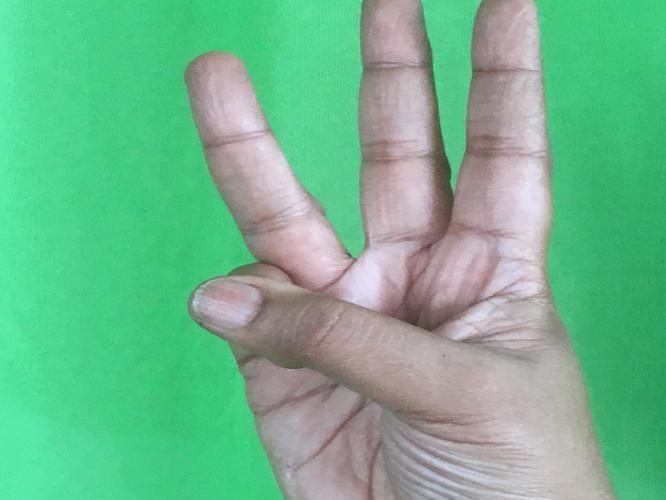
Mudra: Trishulam
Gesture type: single_hand